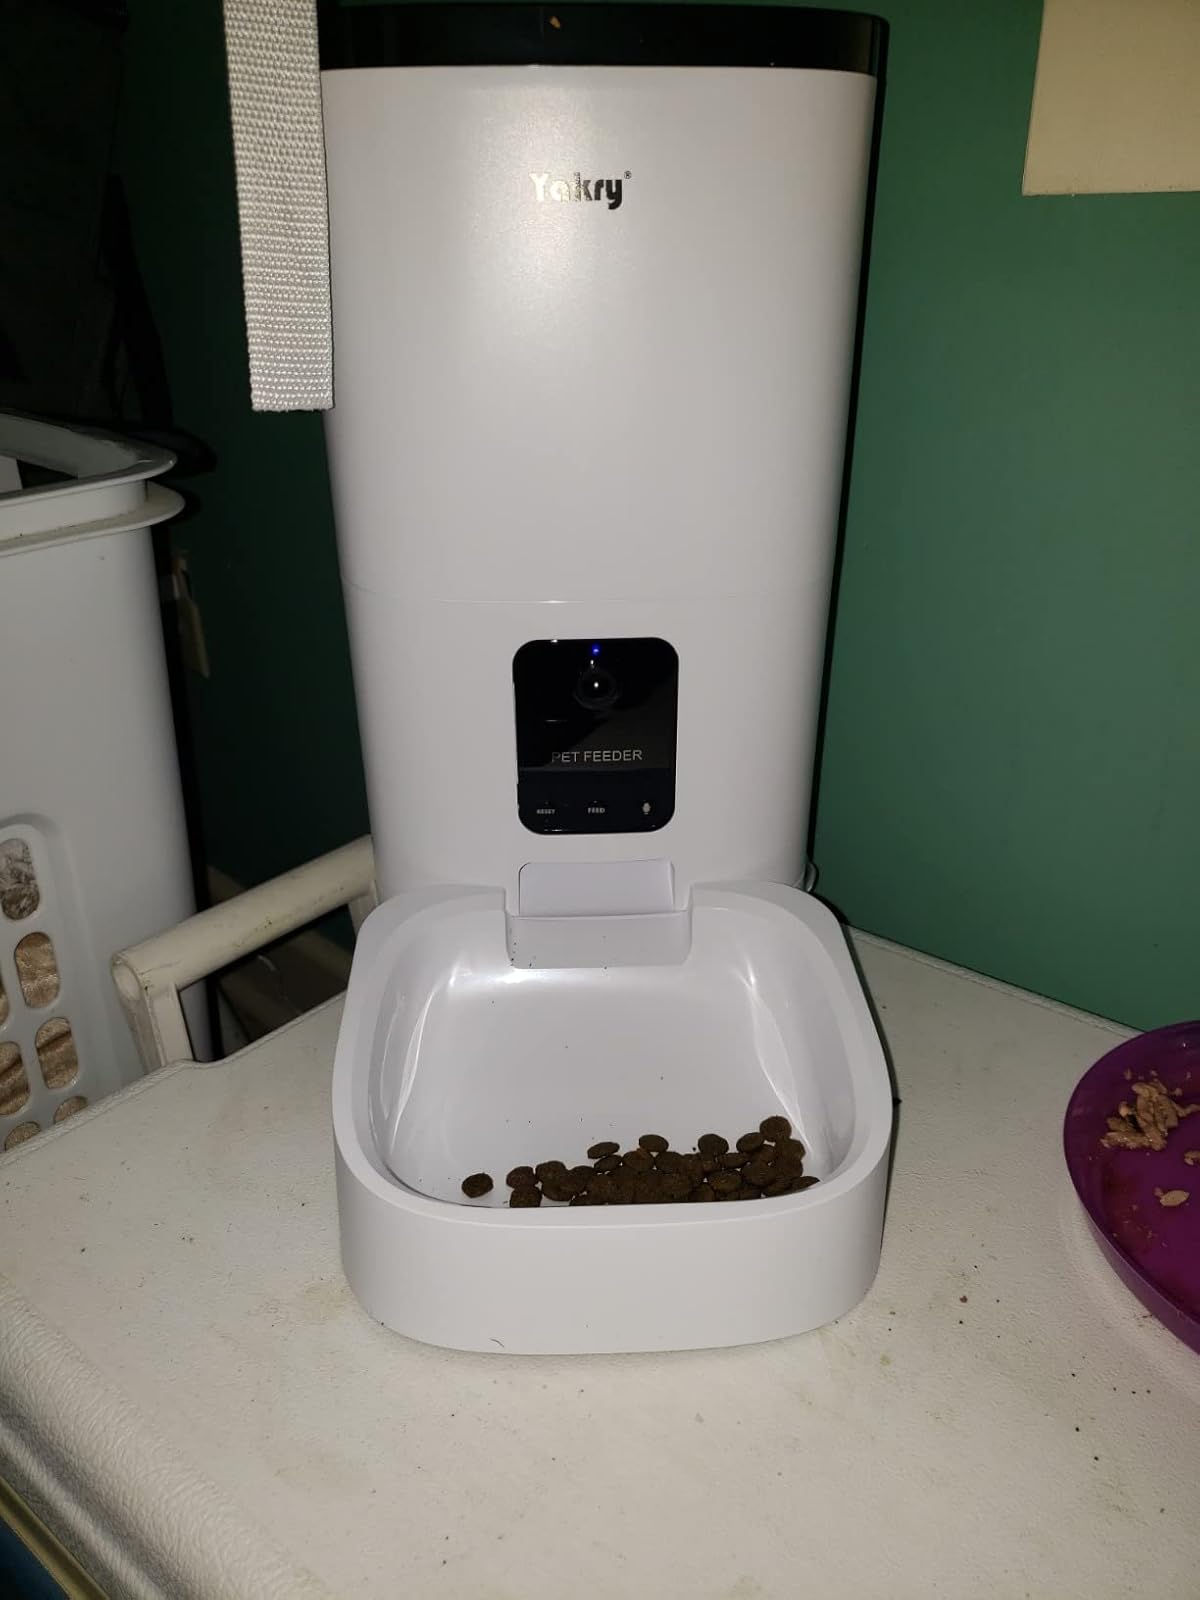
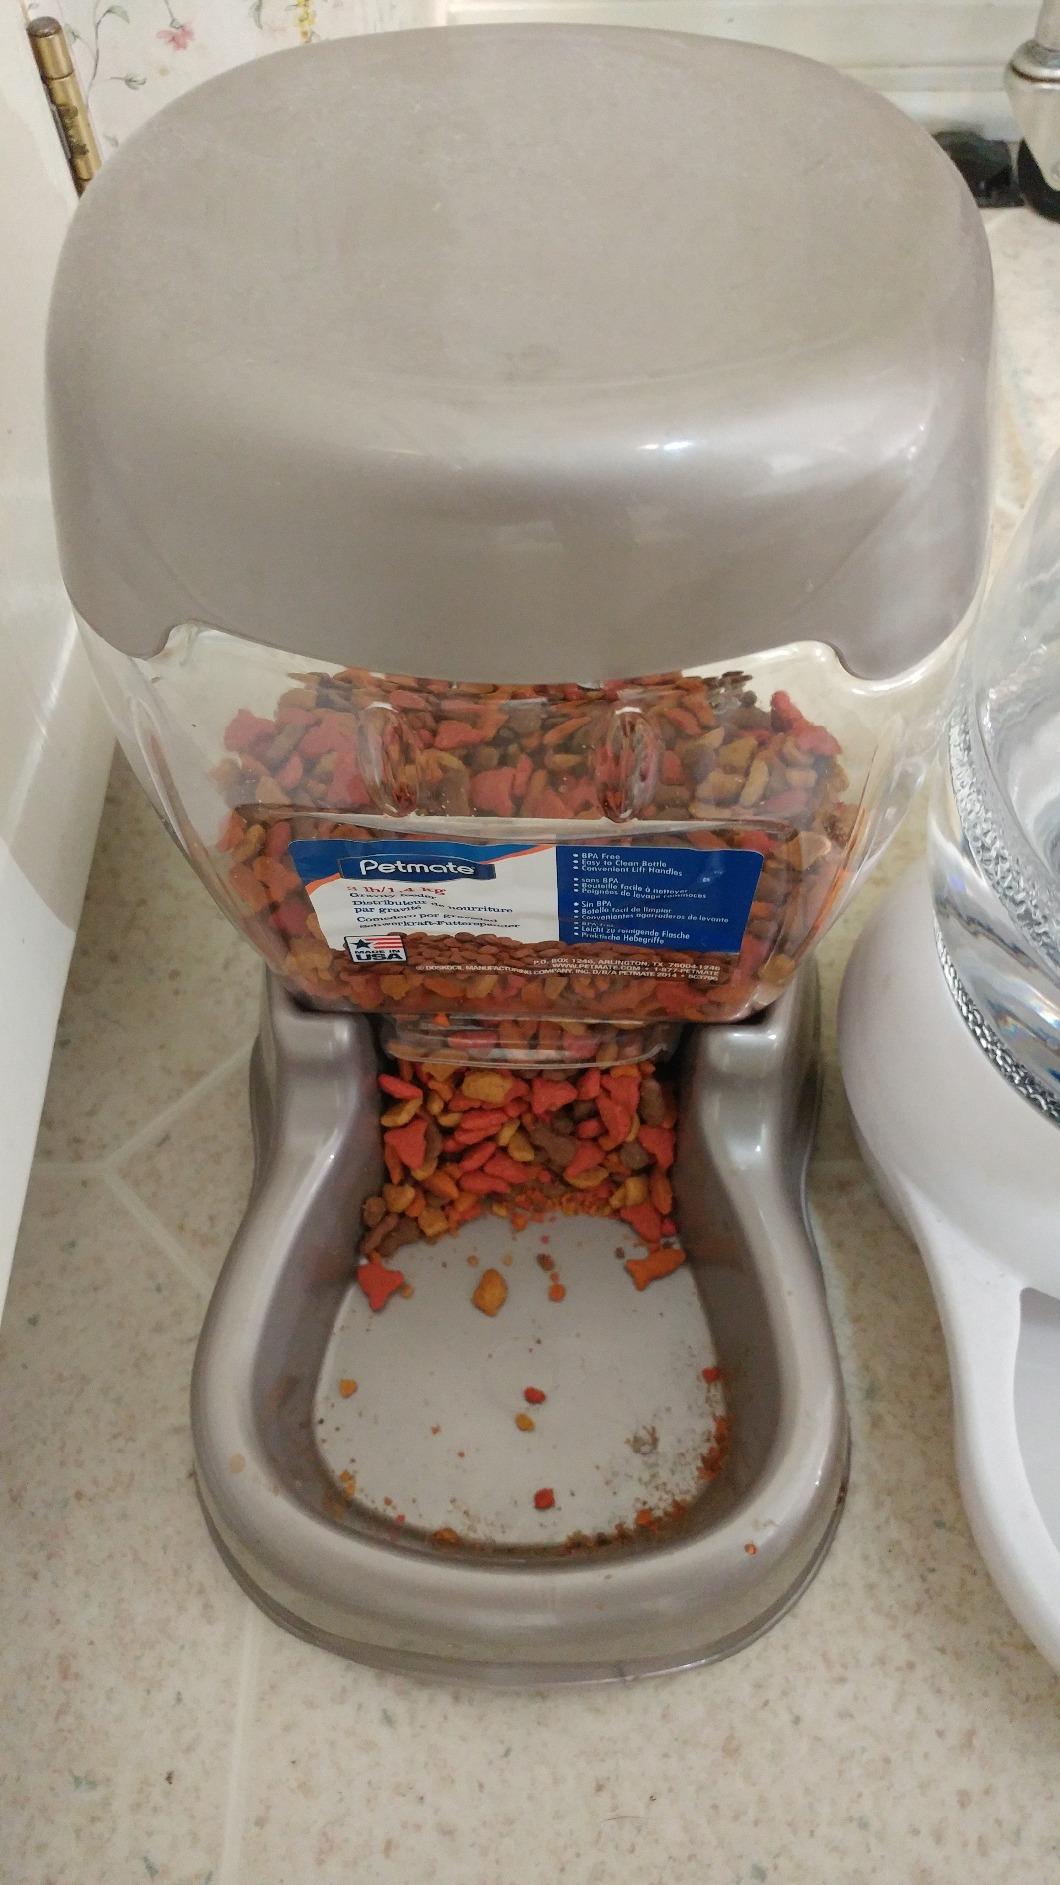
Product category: items_feeder
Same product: no